Hand axe

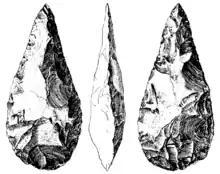
Finely worked lanceate hand axe from the San Isidro site near Madrid

Hand axes have traditionally been oriented with their narrowest part upwards (presupposing that this would have been the most active part, which is not unreasonable given the many hand axes that have unworked bases). The following typological conventions are used to facilitate communication. The axis of symmetry that divides a biface in two is called the "morphological axis." The "main face" is usually the most regular and better worked face. The "base" (not the "heel") is the bottom of the hand axe.